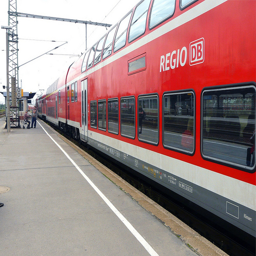
a red passenger train sitting next to a loading area.
a red train parked by a platform with some people on it
A tall train passing by a concrete platform.
A red, white and grey train at a train station.
A red European passenger train sitting on the rails.